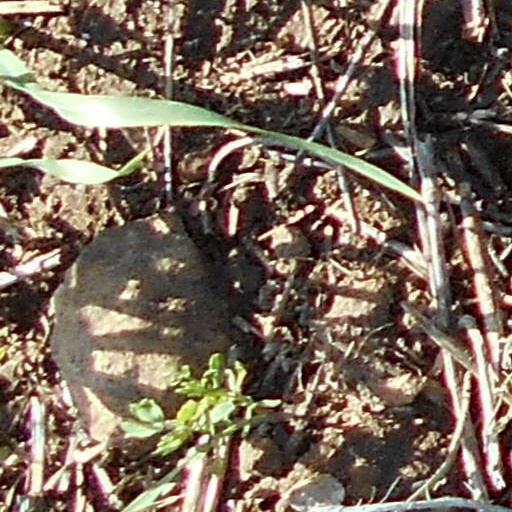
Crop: wheat